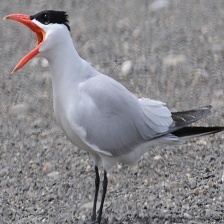
Species: CASPIAN TERN
Scientific name: HYDROPROGNE CASPIA